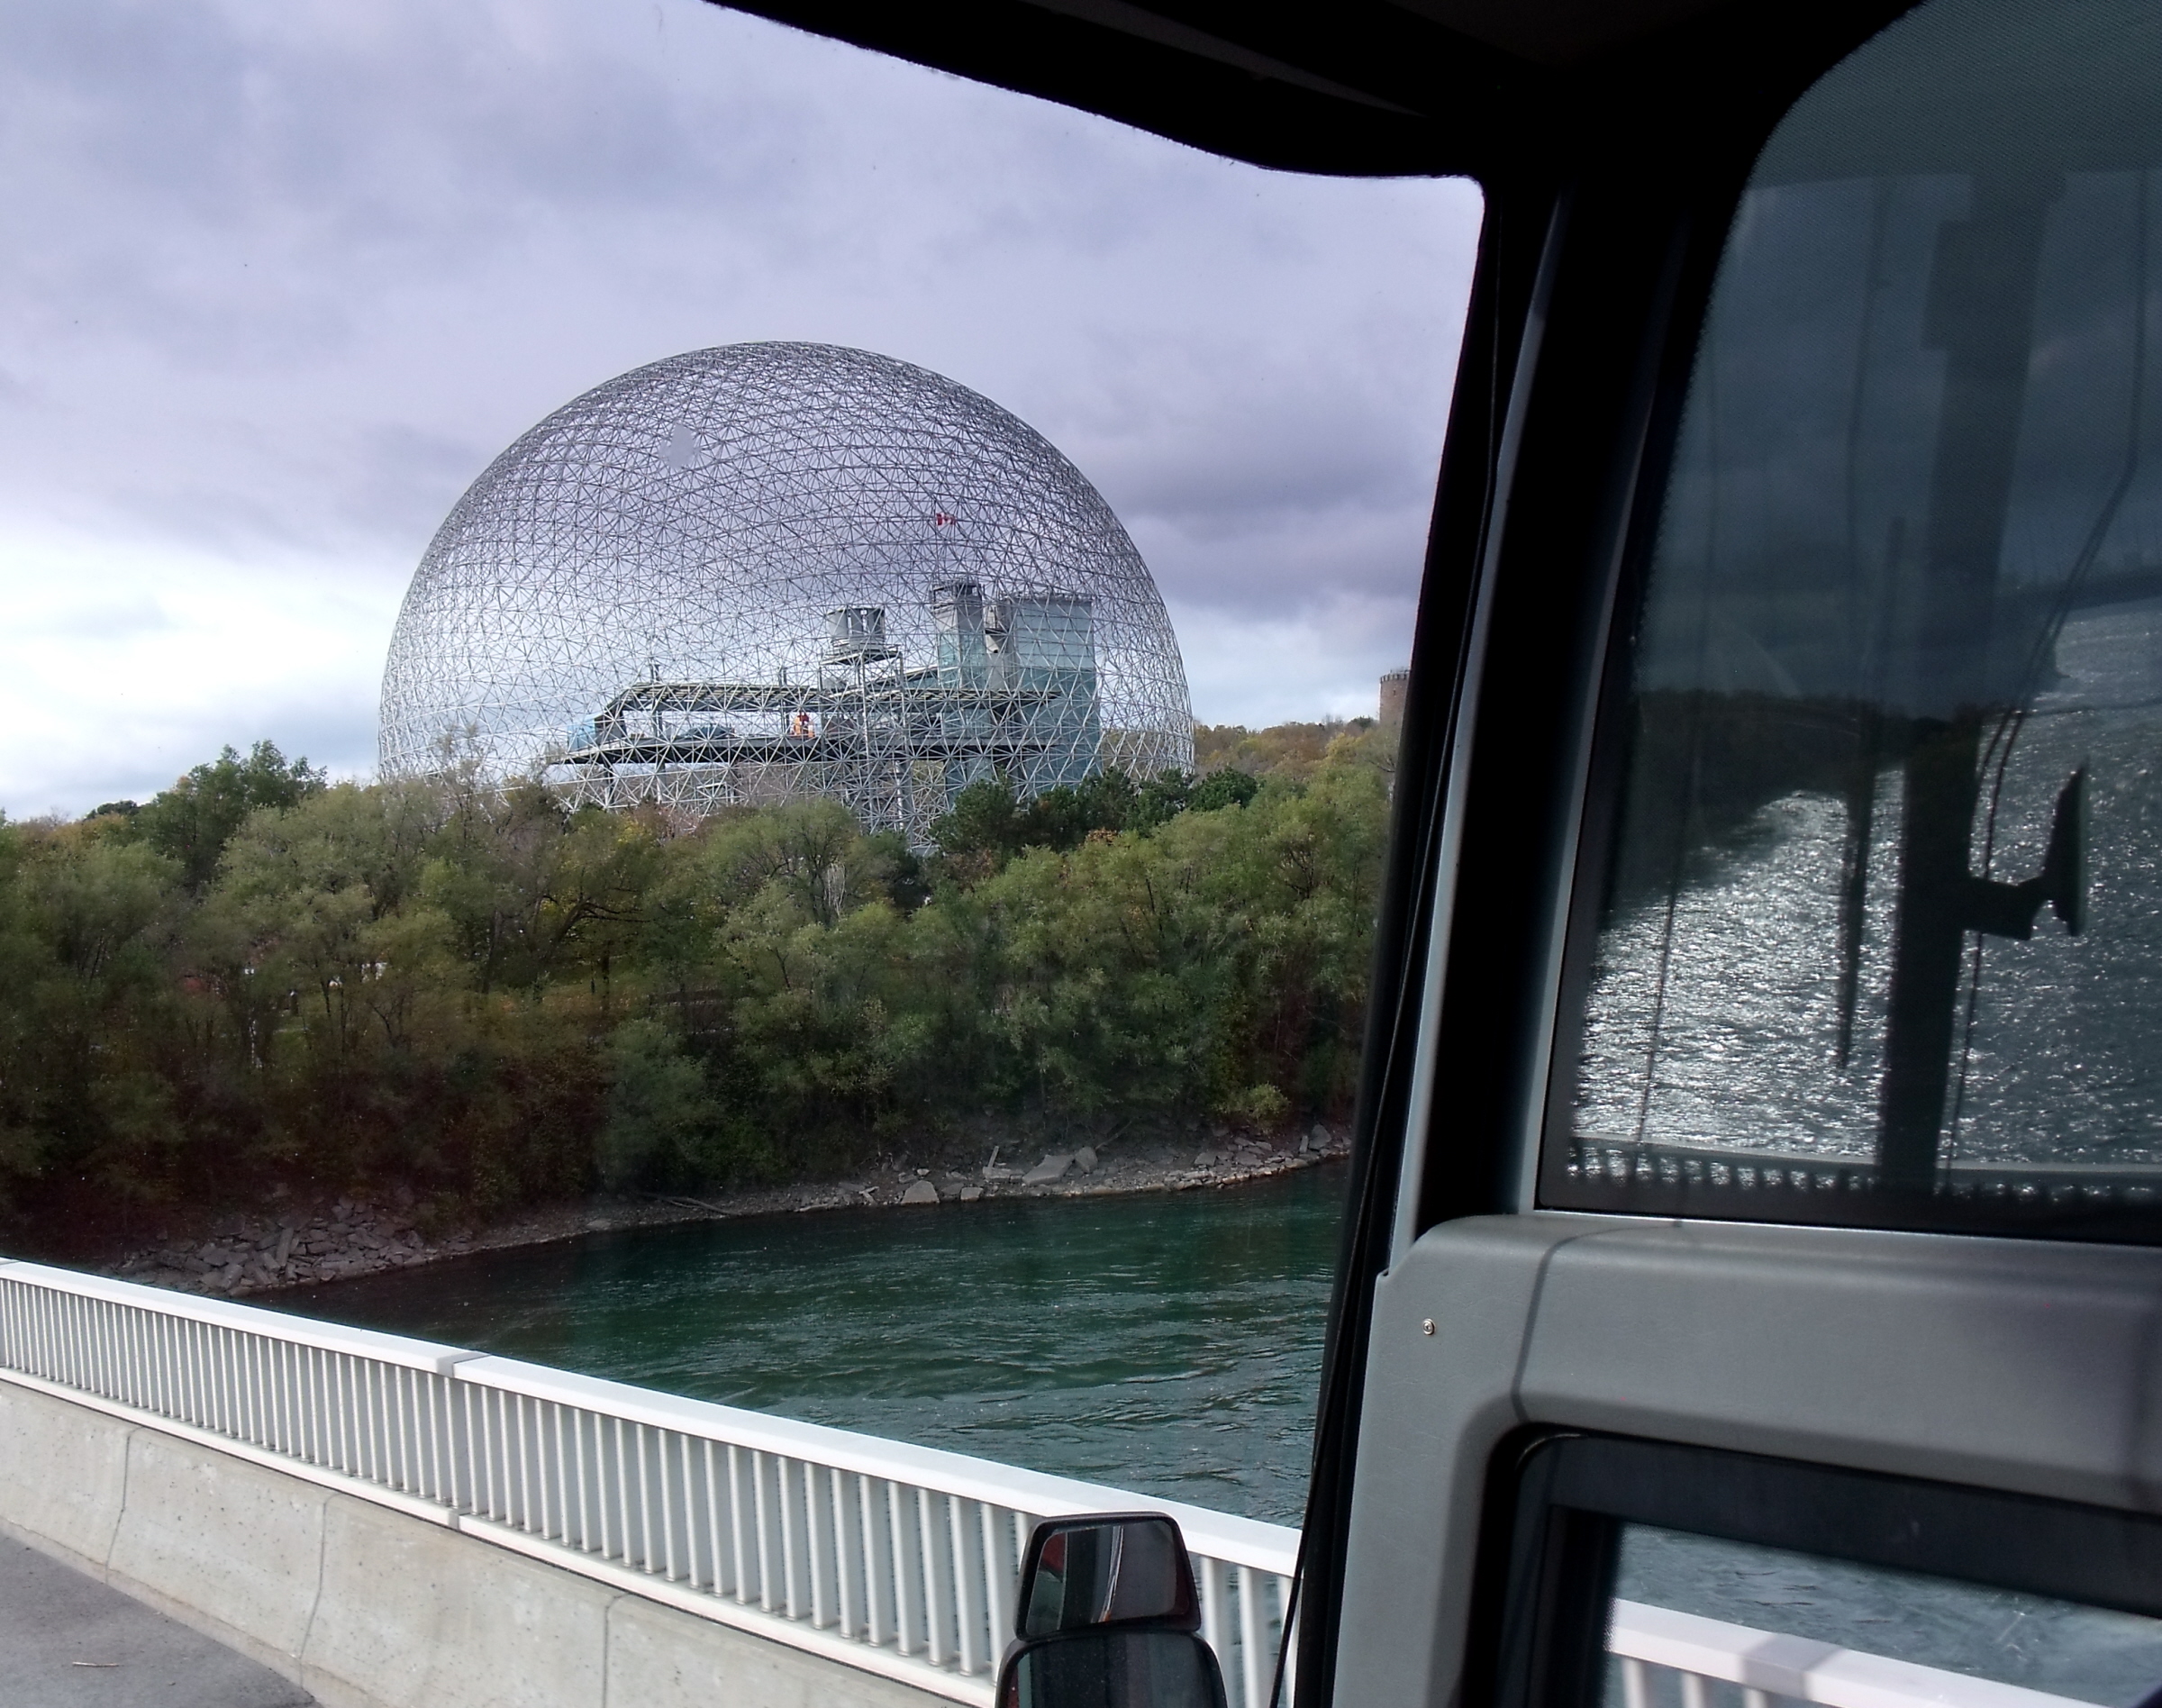
seat, window, tourist, travel, vehicle, attraction, expo, canada, sphere, geotagged, front, dome, geodesic, quebec, montreal, subarcticmike, biosphere, buckminsterfuller, copilot, tourbus, montrealbiosphre